Yumura Onsen (Hyogo)

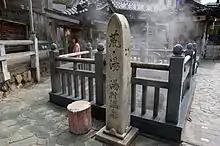
Hot spring "Arayu"

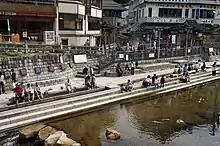
Ashiyu "Fureainoyu"

Like most towns in northern Hyogo Prefecture, Yumura experiences disparate seasonal weather. Summers are typically very hot and humid (with an average daily high of 23.3 °C), while winter brings cold temperatures (an average daily high of 5.3 °C) and much snow.